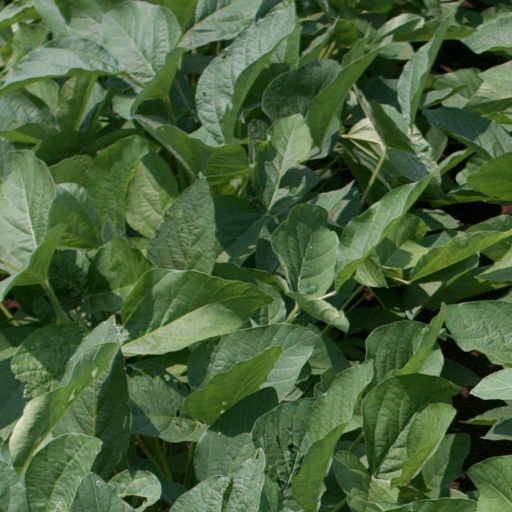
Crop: soybean